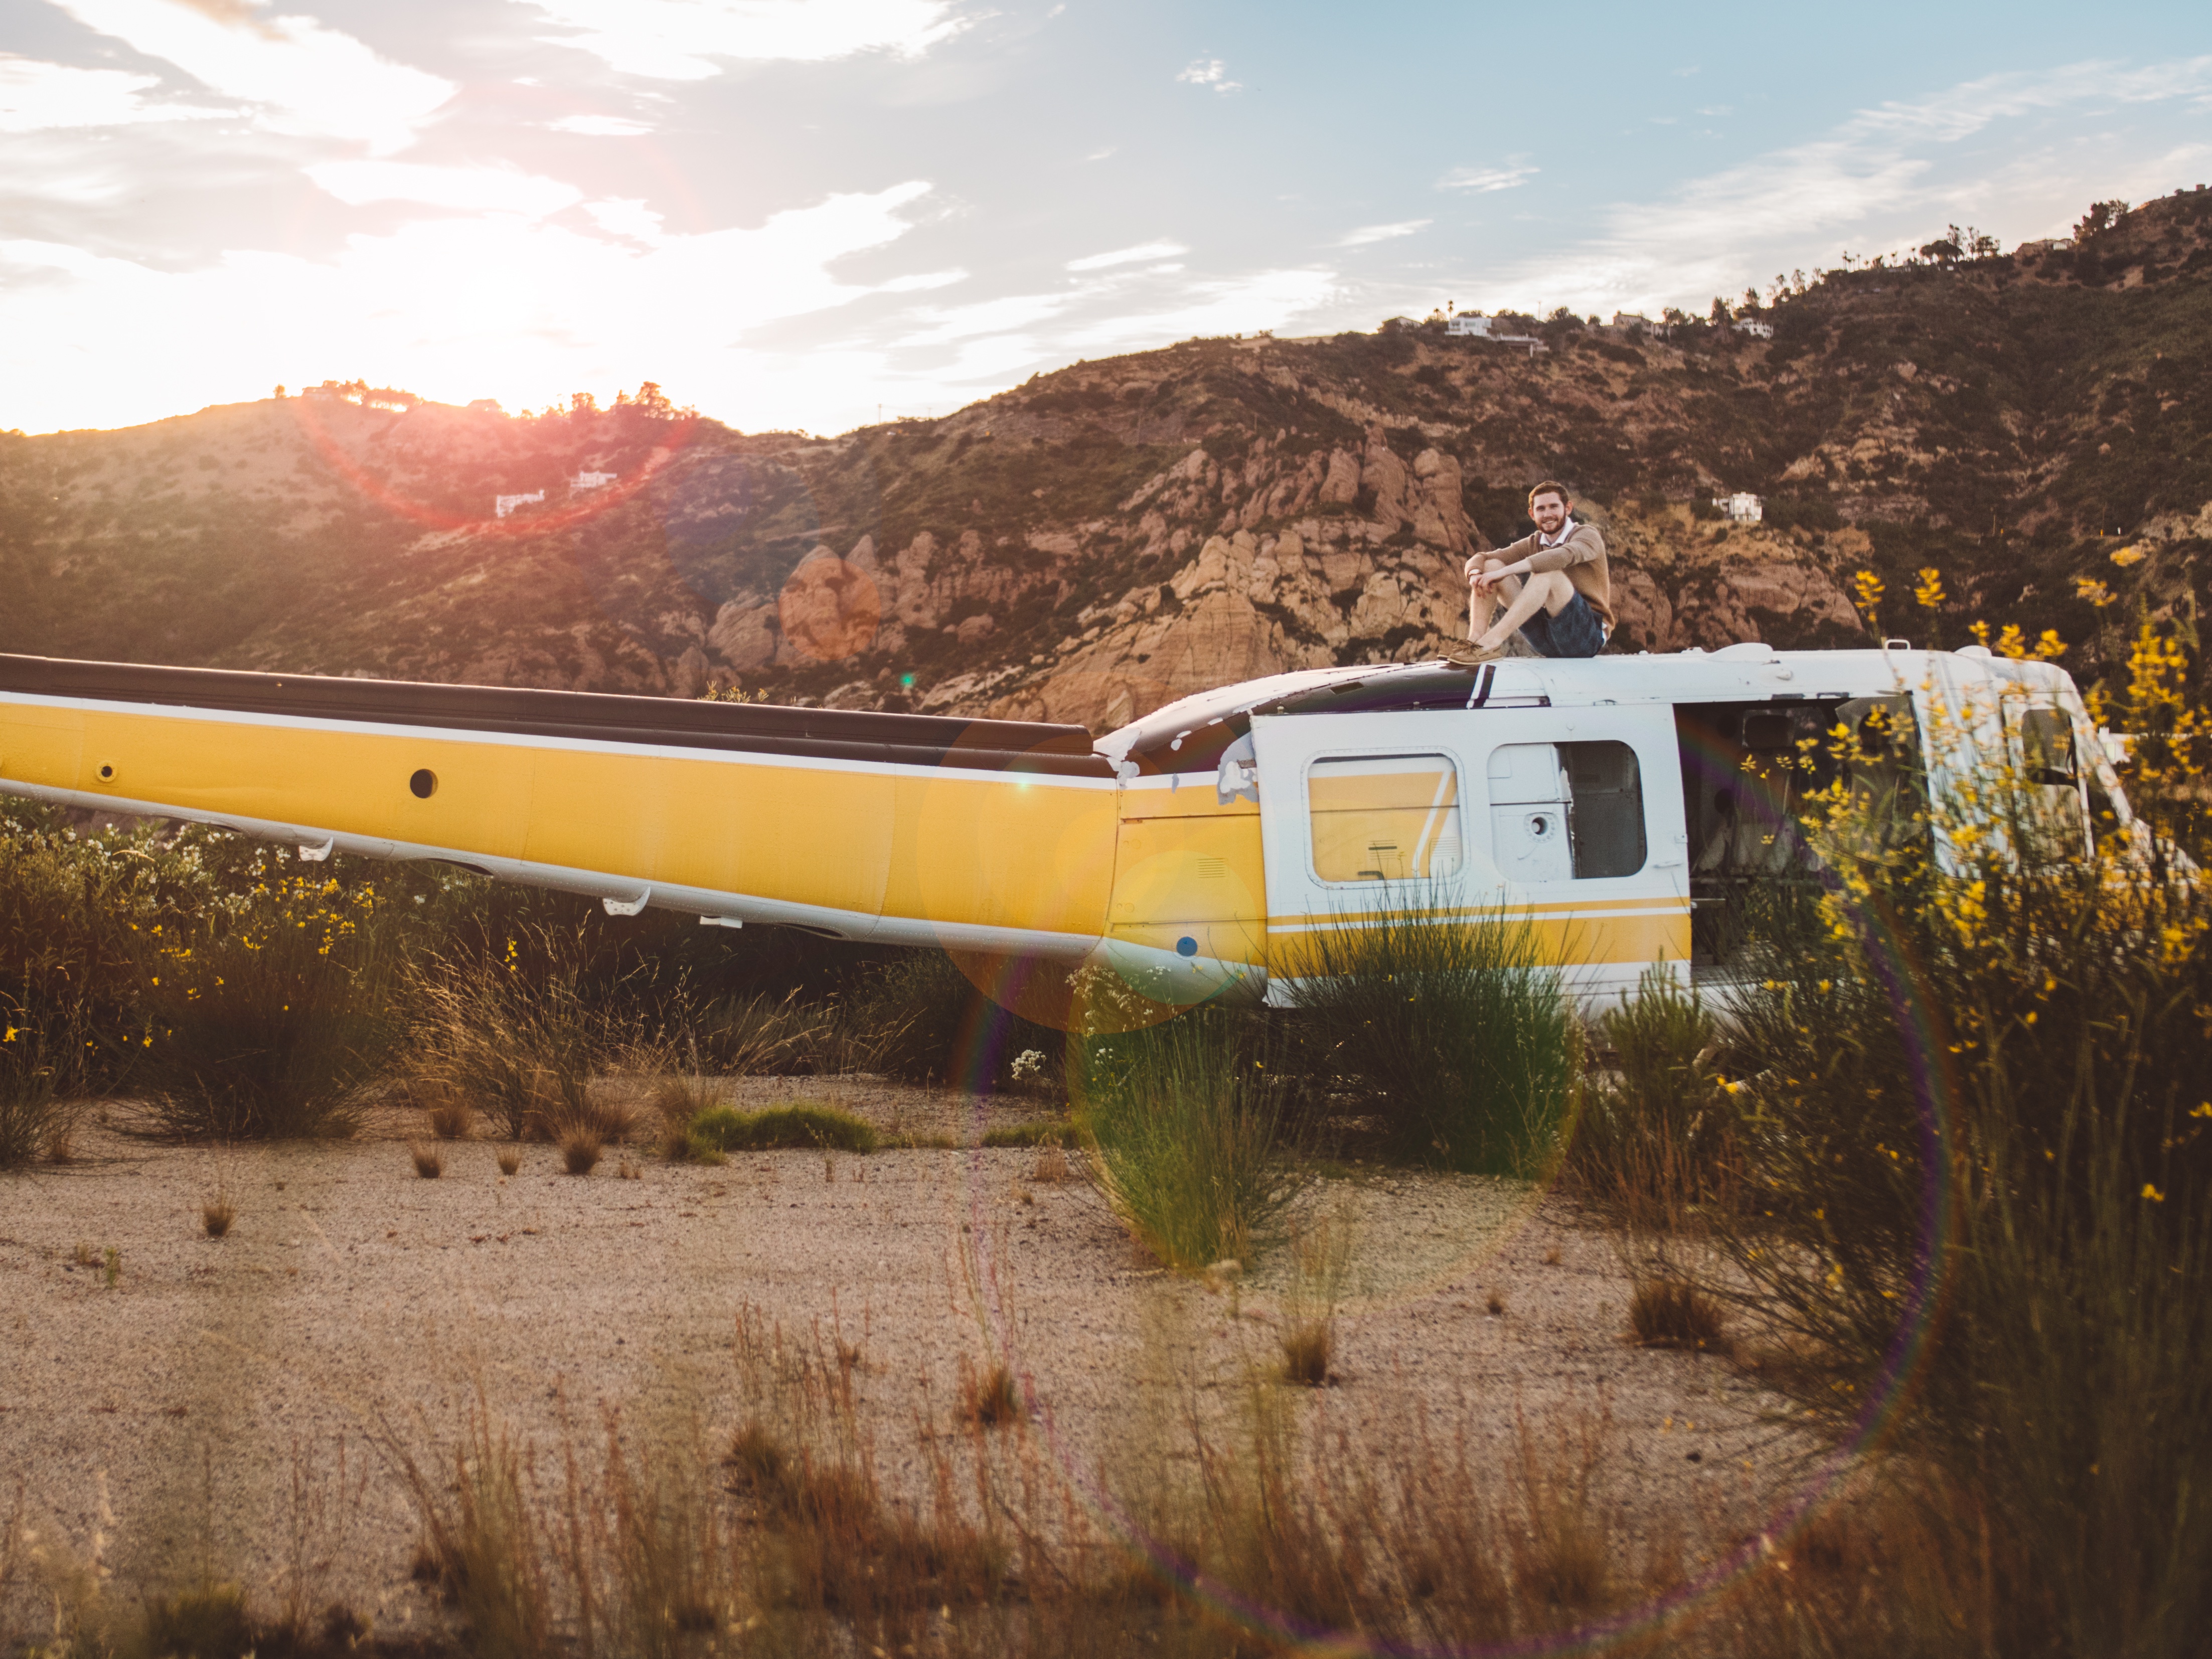
train, aircraft, transport, vehicle, aviation, rural area